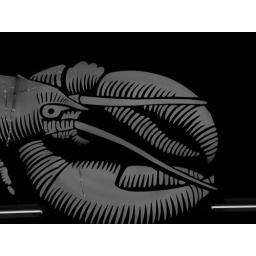
This sign shines brightly over the highway. I think it is just as dramatic in black and white.